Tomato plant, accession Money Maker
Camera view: horizontal (90 deg, fisheye); turntable rotation: 0 degrees
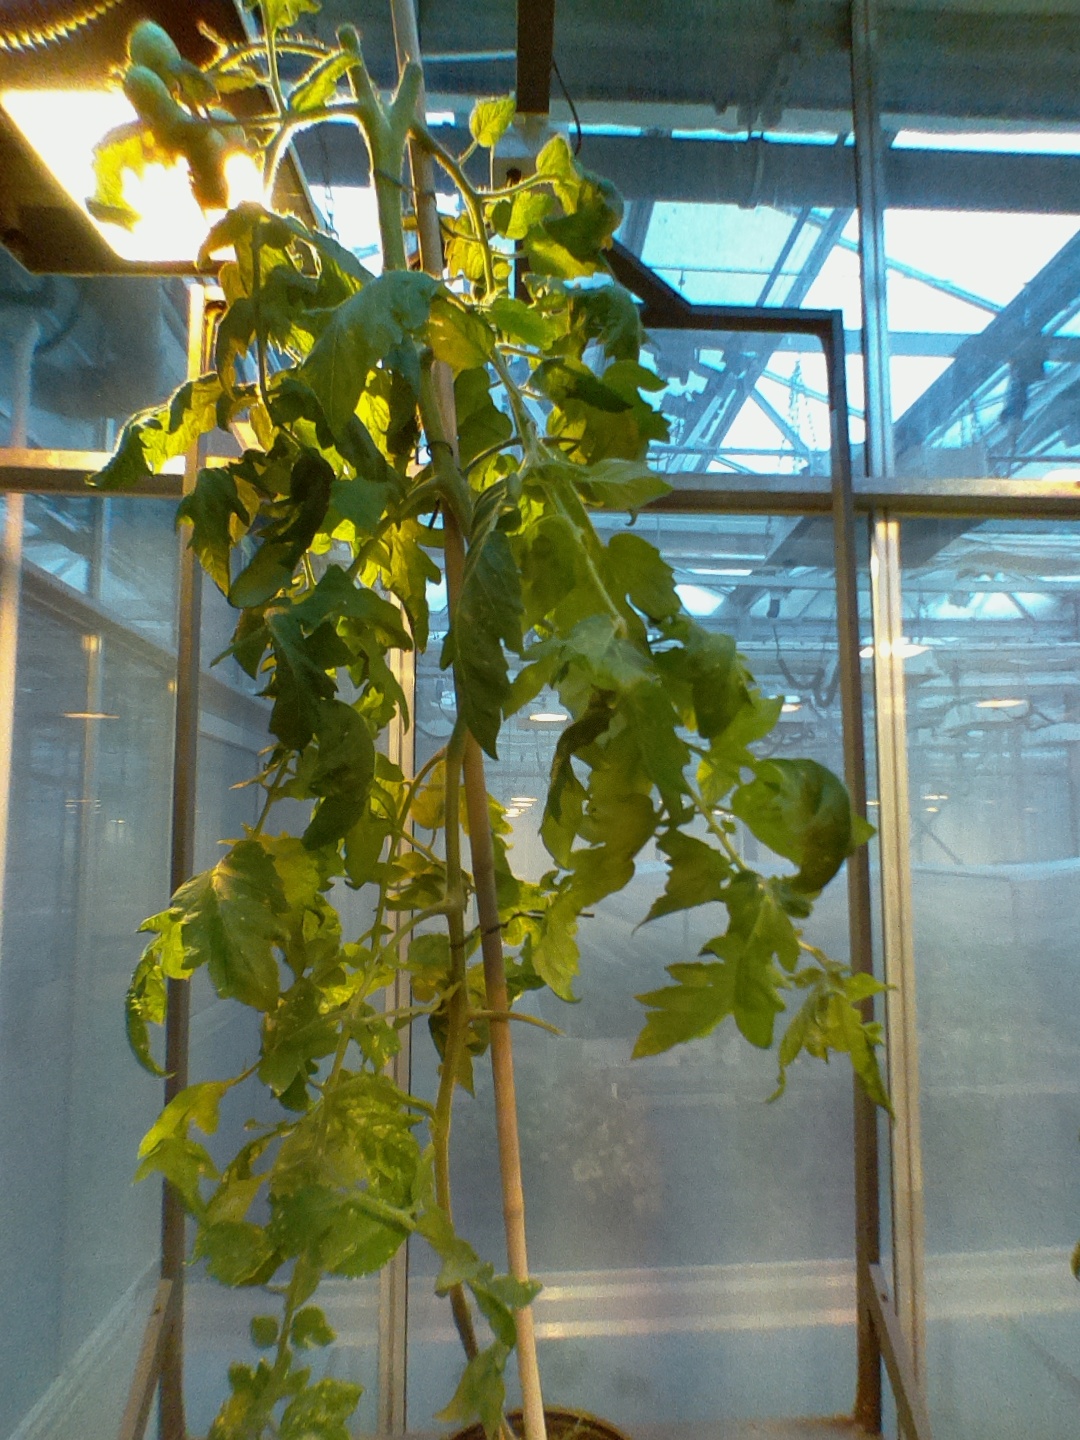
BBCH growth stage 73: 30%-40% of final fruit size